Franz Josef / Waiau

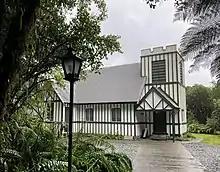
St James Church, 2020

St James Church is a small Anglican church in a bush setting overlooking the Waiho River to the south of Franz Josef township, within the Ross and South Westland Parish. Opened in 1931, the church is notable for its use of clear glass windows behind the altar giving views of the river, mountains and bush beyond. At times during the church's history, Franz Josef Glacier has been visible through the altar window. St James Church was designated as a category 1 historic place by Heritage New Zealand in 1990.